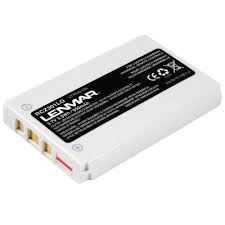
Waste category: battery